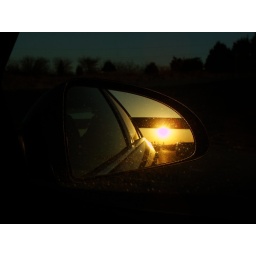
Sunset reflected in the car mirror